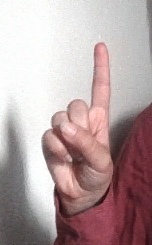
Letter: bb